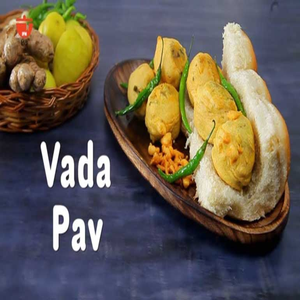
Dish: vadapav